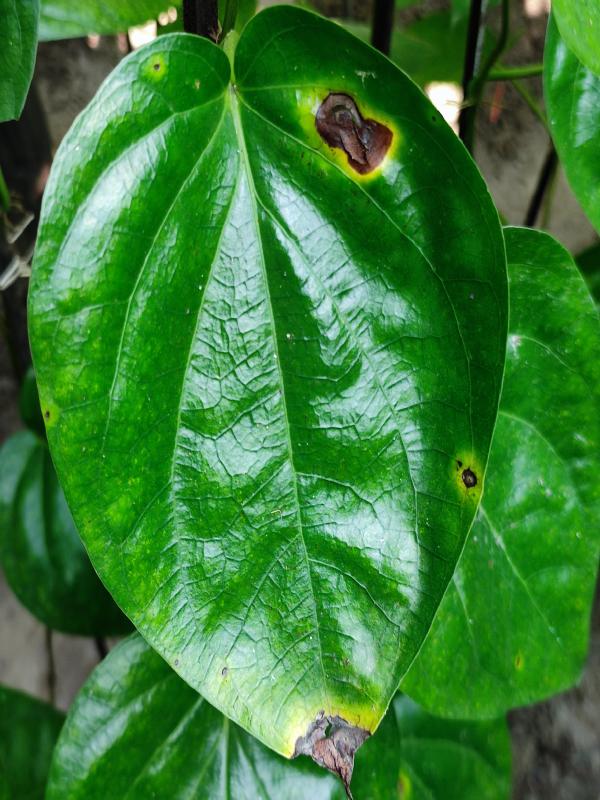
Label: Bacterial_Leaf_Disease